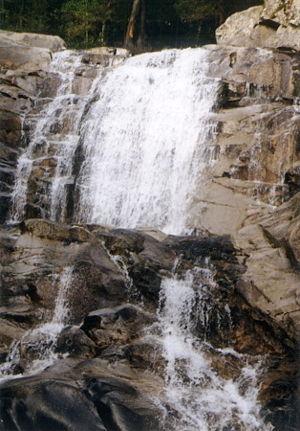
Le Pirin est un massif montagneux de Bulgarie qui fait partie de l’ensemble formé par le Rila et les Rhodopes. Son point culminant est le pic Vihren, haut de 2 914 m. Le plus ancien nom connu du massif est le grec Όρβηλος, en latin Orbelus, « montagne blanche, enneigée », dont l’origine est thrace. Les Slaves, en revanche, l’appelèrent Perin ou Péroun, du nom d’un de leurs plus puissants dieux.